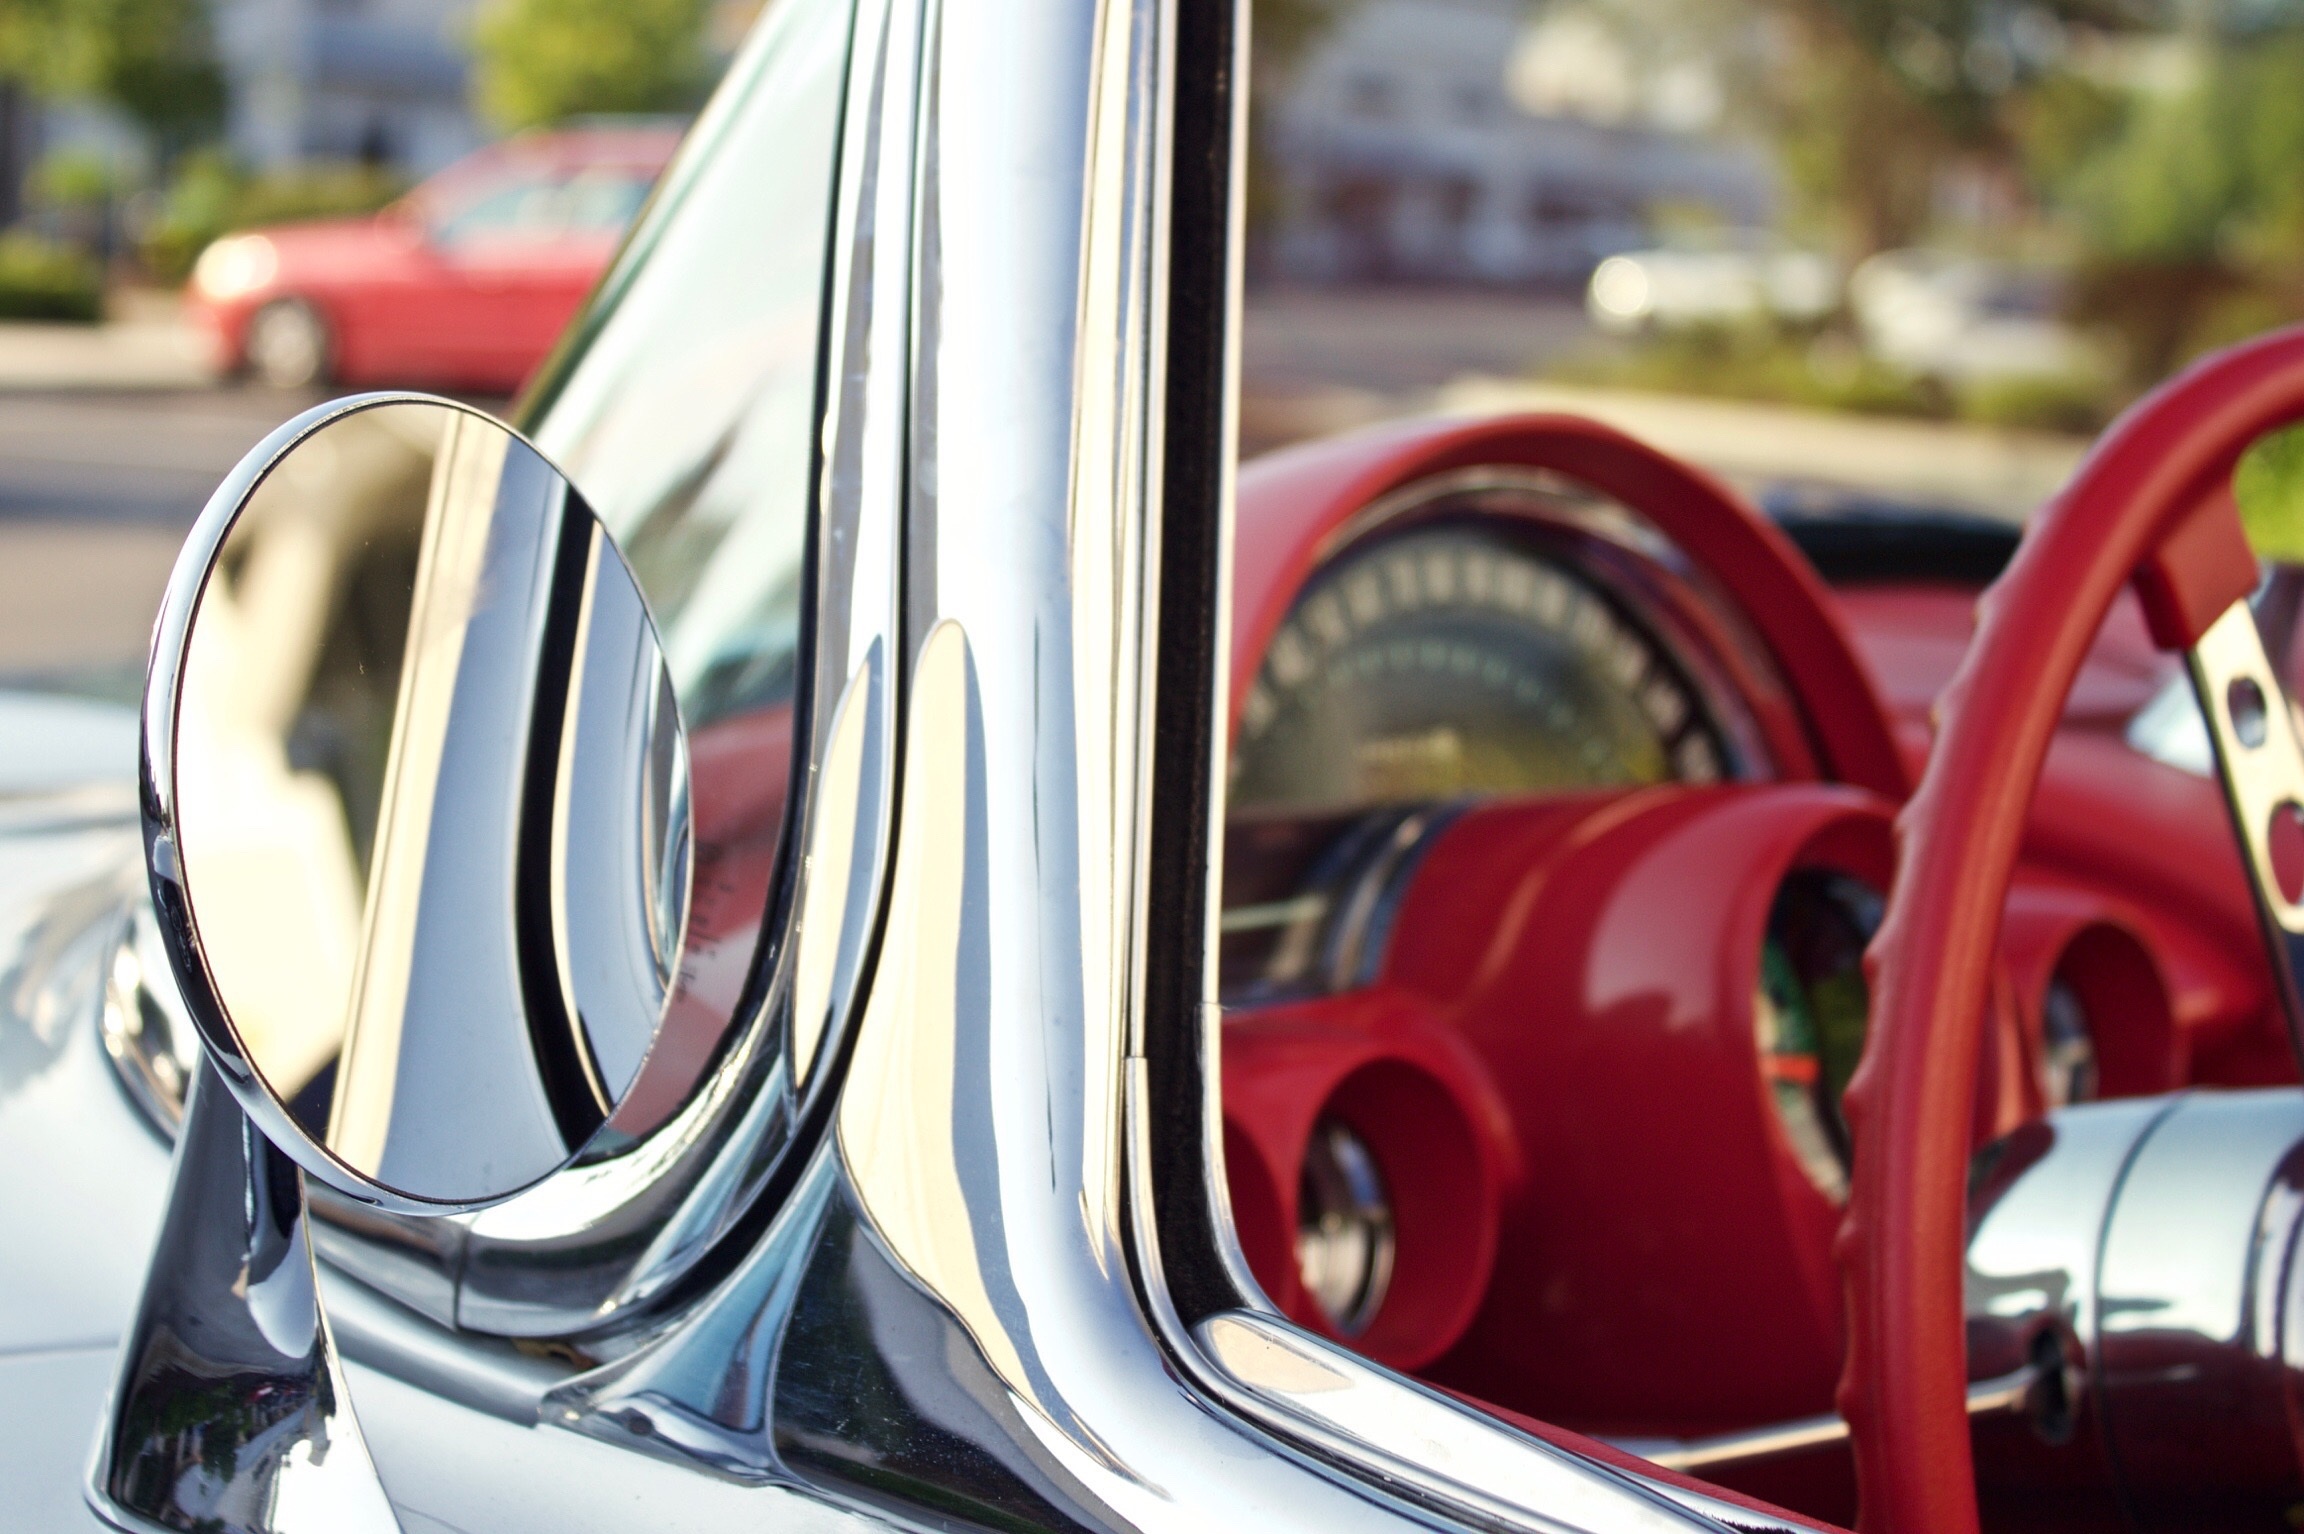
car, wheel, driving, vehicle, sports car, supercar, rim, auto show, land vehicle, automobile make, automotive exterior, automotive design, luxury vehicle